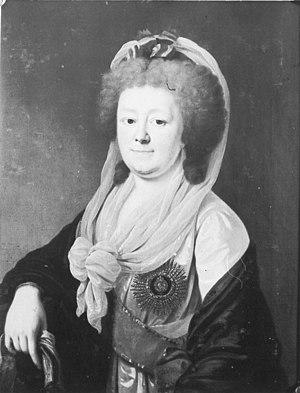
Frédérique-Auguste-Sophie d'Anhalt-Bernbourg née le 28 août 1744 à Bernbourg et décédée le 12 avril 1827 à Coswig), était une princesse d'Anhalt-Zerbst. Elle est mariée à Frédéric-Auguste d'Anhalt-Zerbst, et est la belle-sœur de Catherine II. Elle a été régente de Jever d'avril 1793 à octobre 1806.